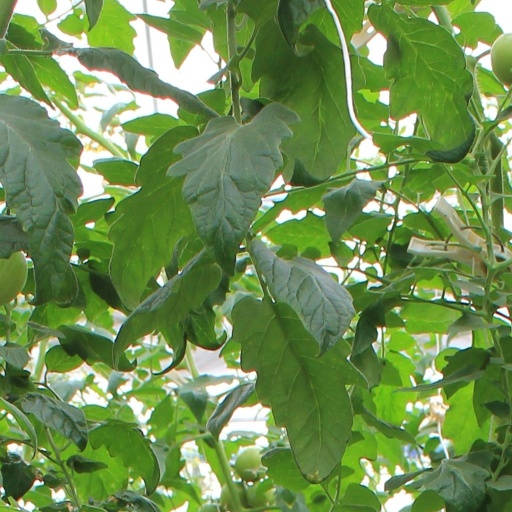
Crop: tomato